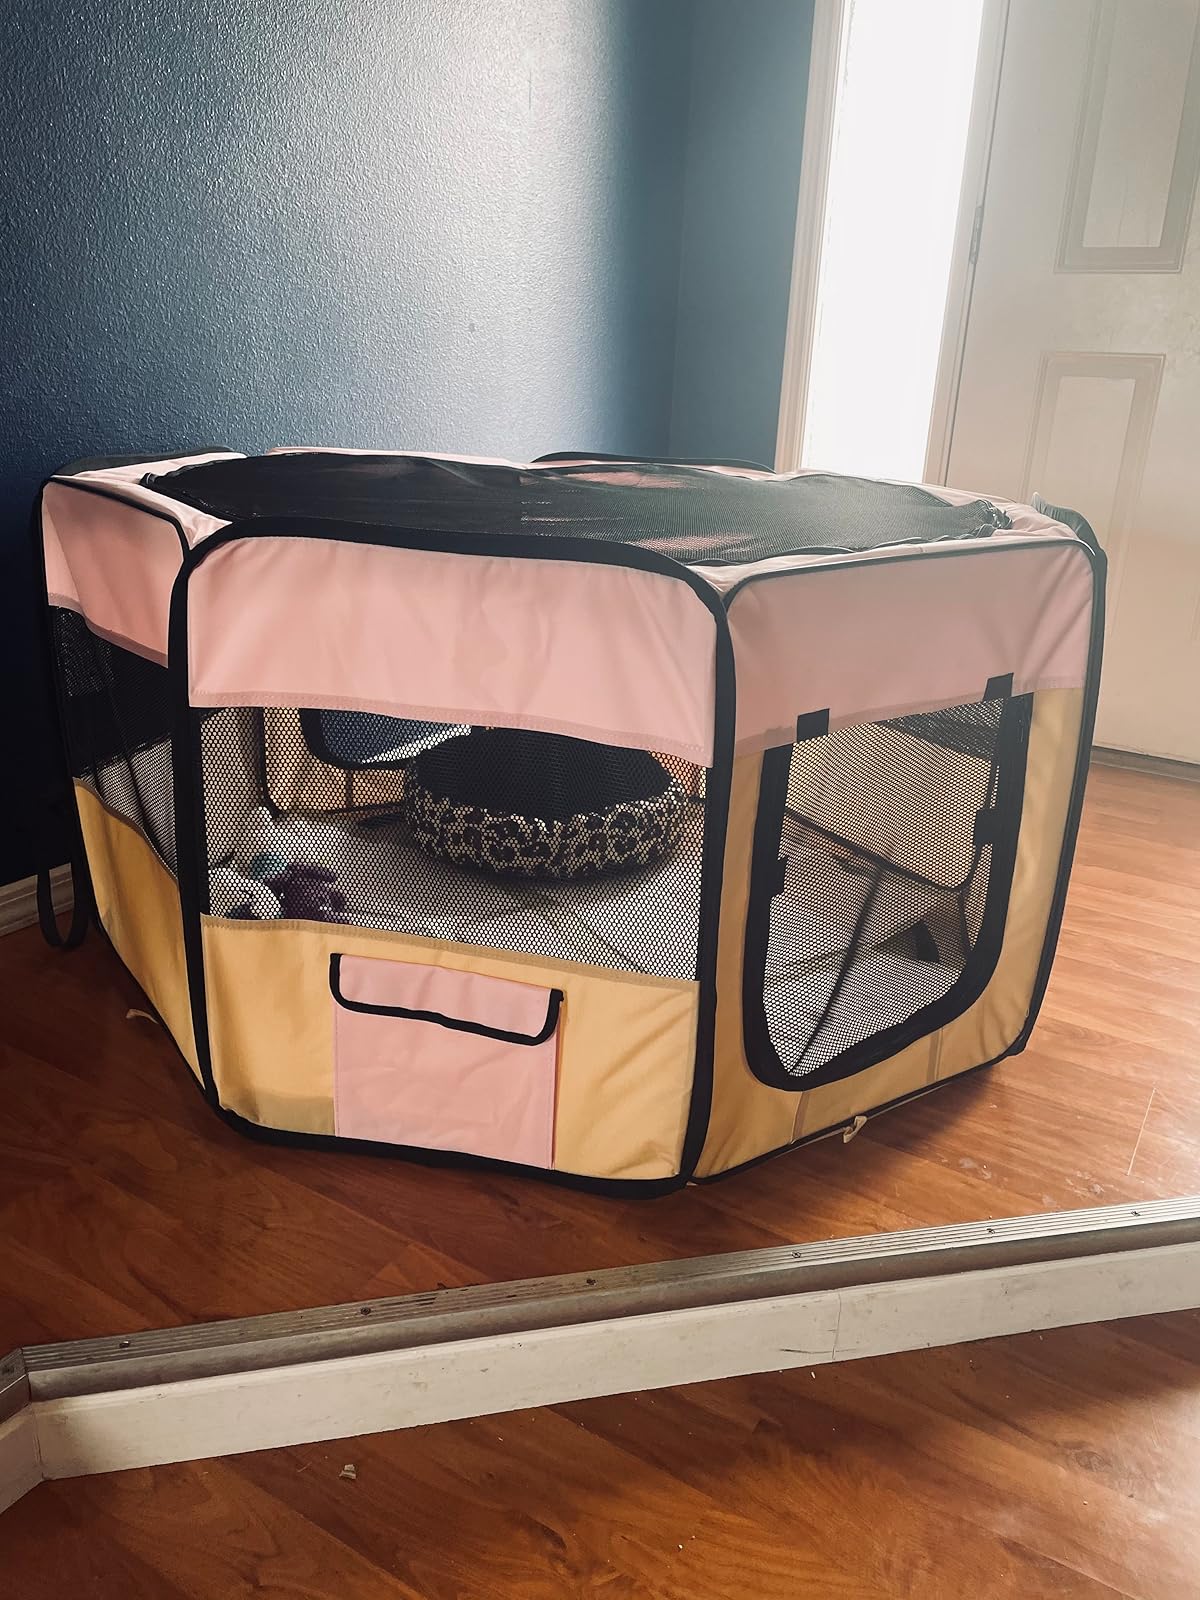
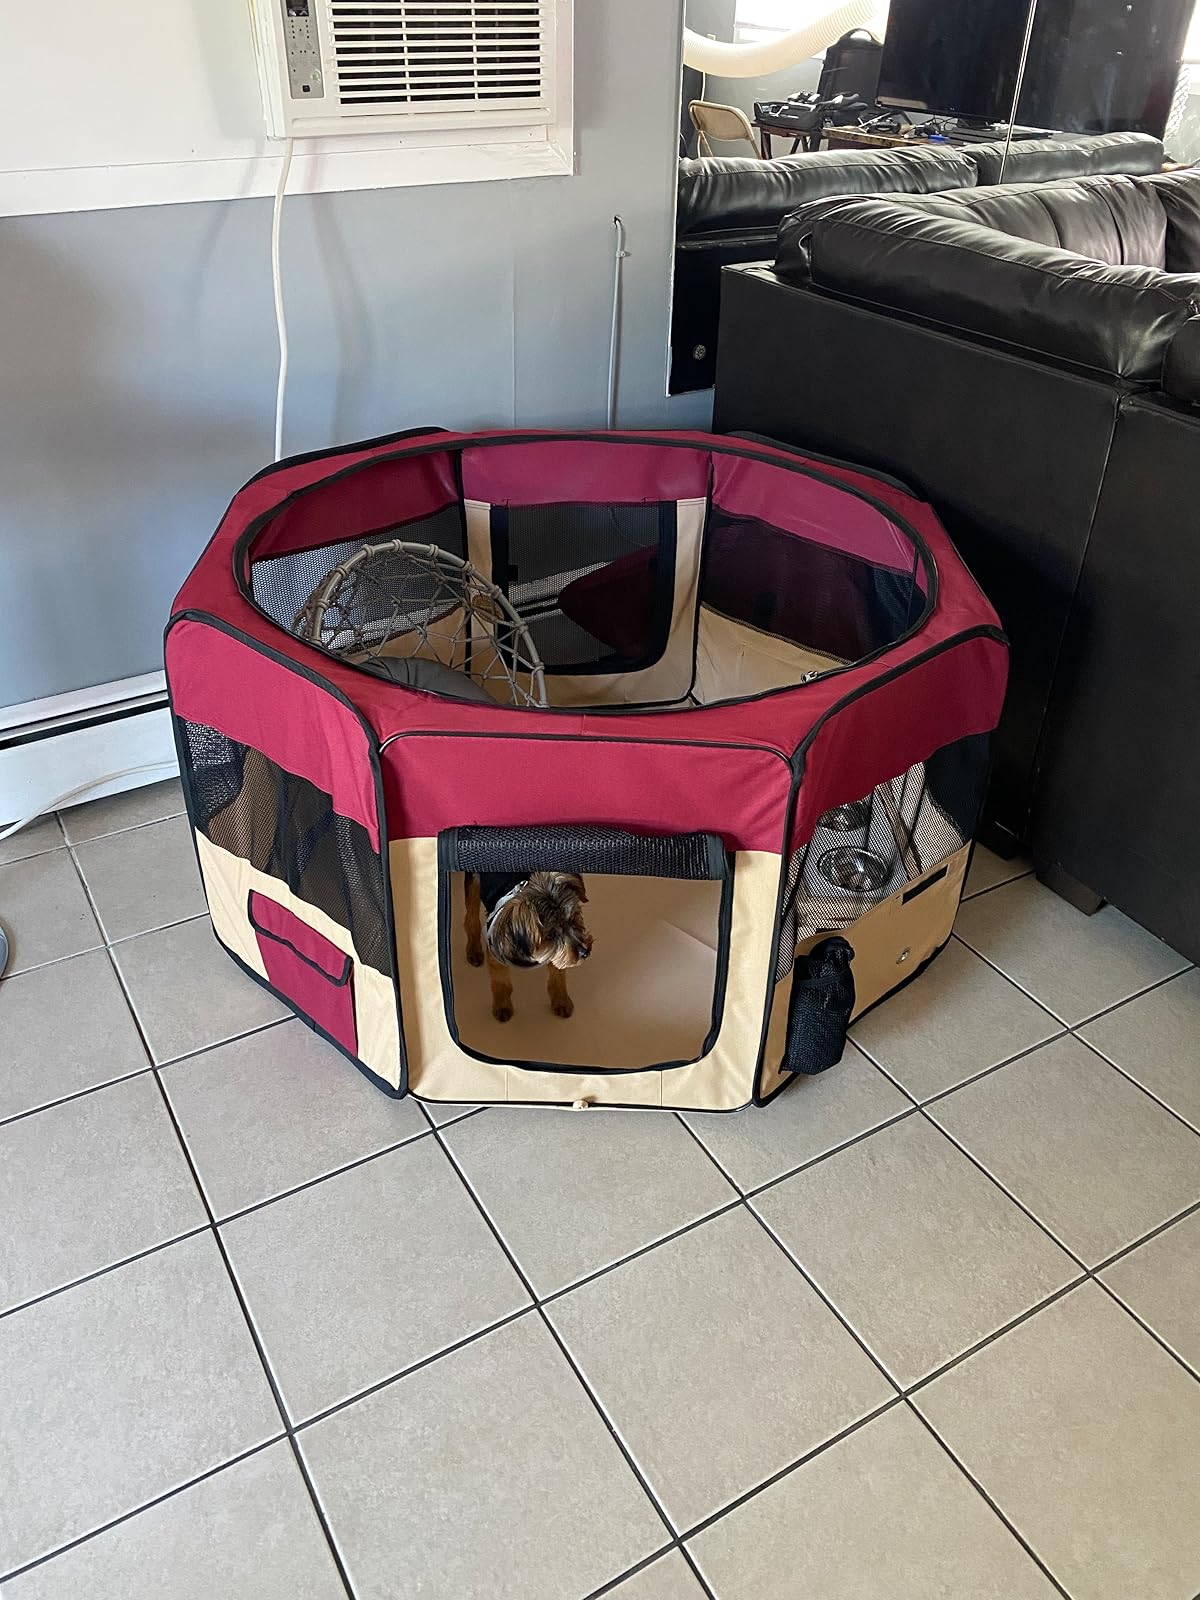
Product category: items_kennel
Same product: no